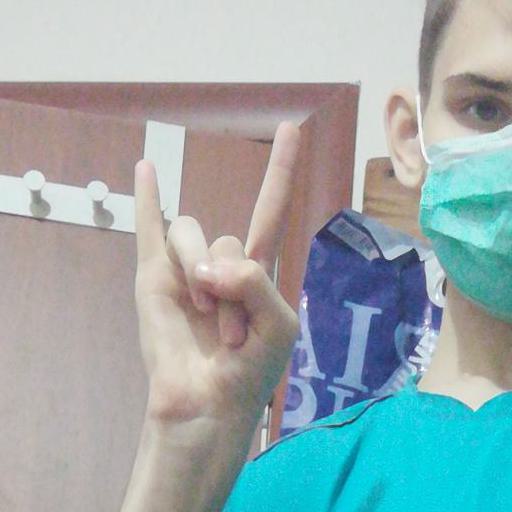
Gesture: rock